Kafir-kala (Uzbekistan)

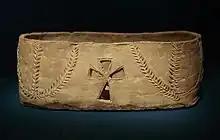
Zoroastrian ossuary, 6-7th century CE, Kafir Kala, Uzbekistan.

A Zoroastrian ossuary (with the shape of a cross, but unrelated to Christianity), dated 6-7th century CE, was also discovered in Kafir Kala. Numerous seals and pottery items have also been found.